Maschsee

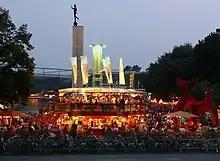
The annual Masch Lake Festival.

In summer the Masch Lake Festival is held over several weeks beside the lake, which draws around two million visitors annually. The event was first staged in 1986 to commemorate the 50th anniversary of the lake's opening. It features musical performances, cabaret, cuisine and firework displays.